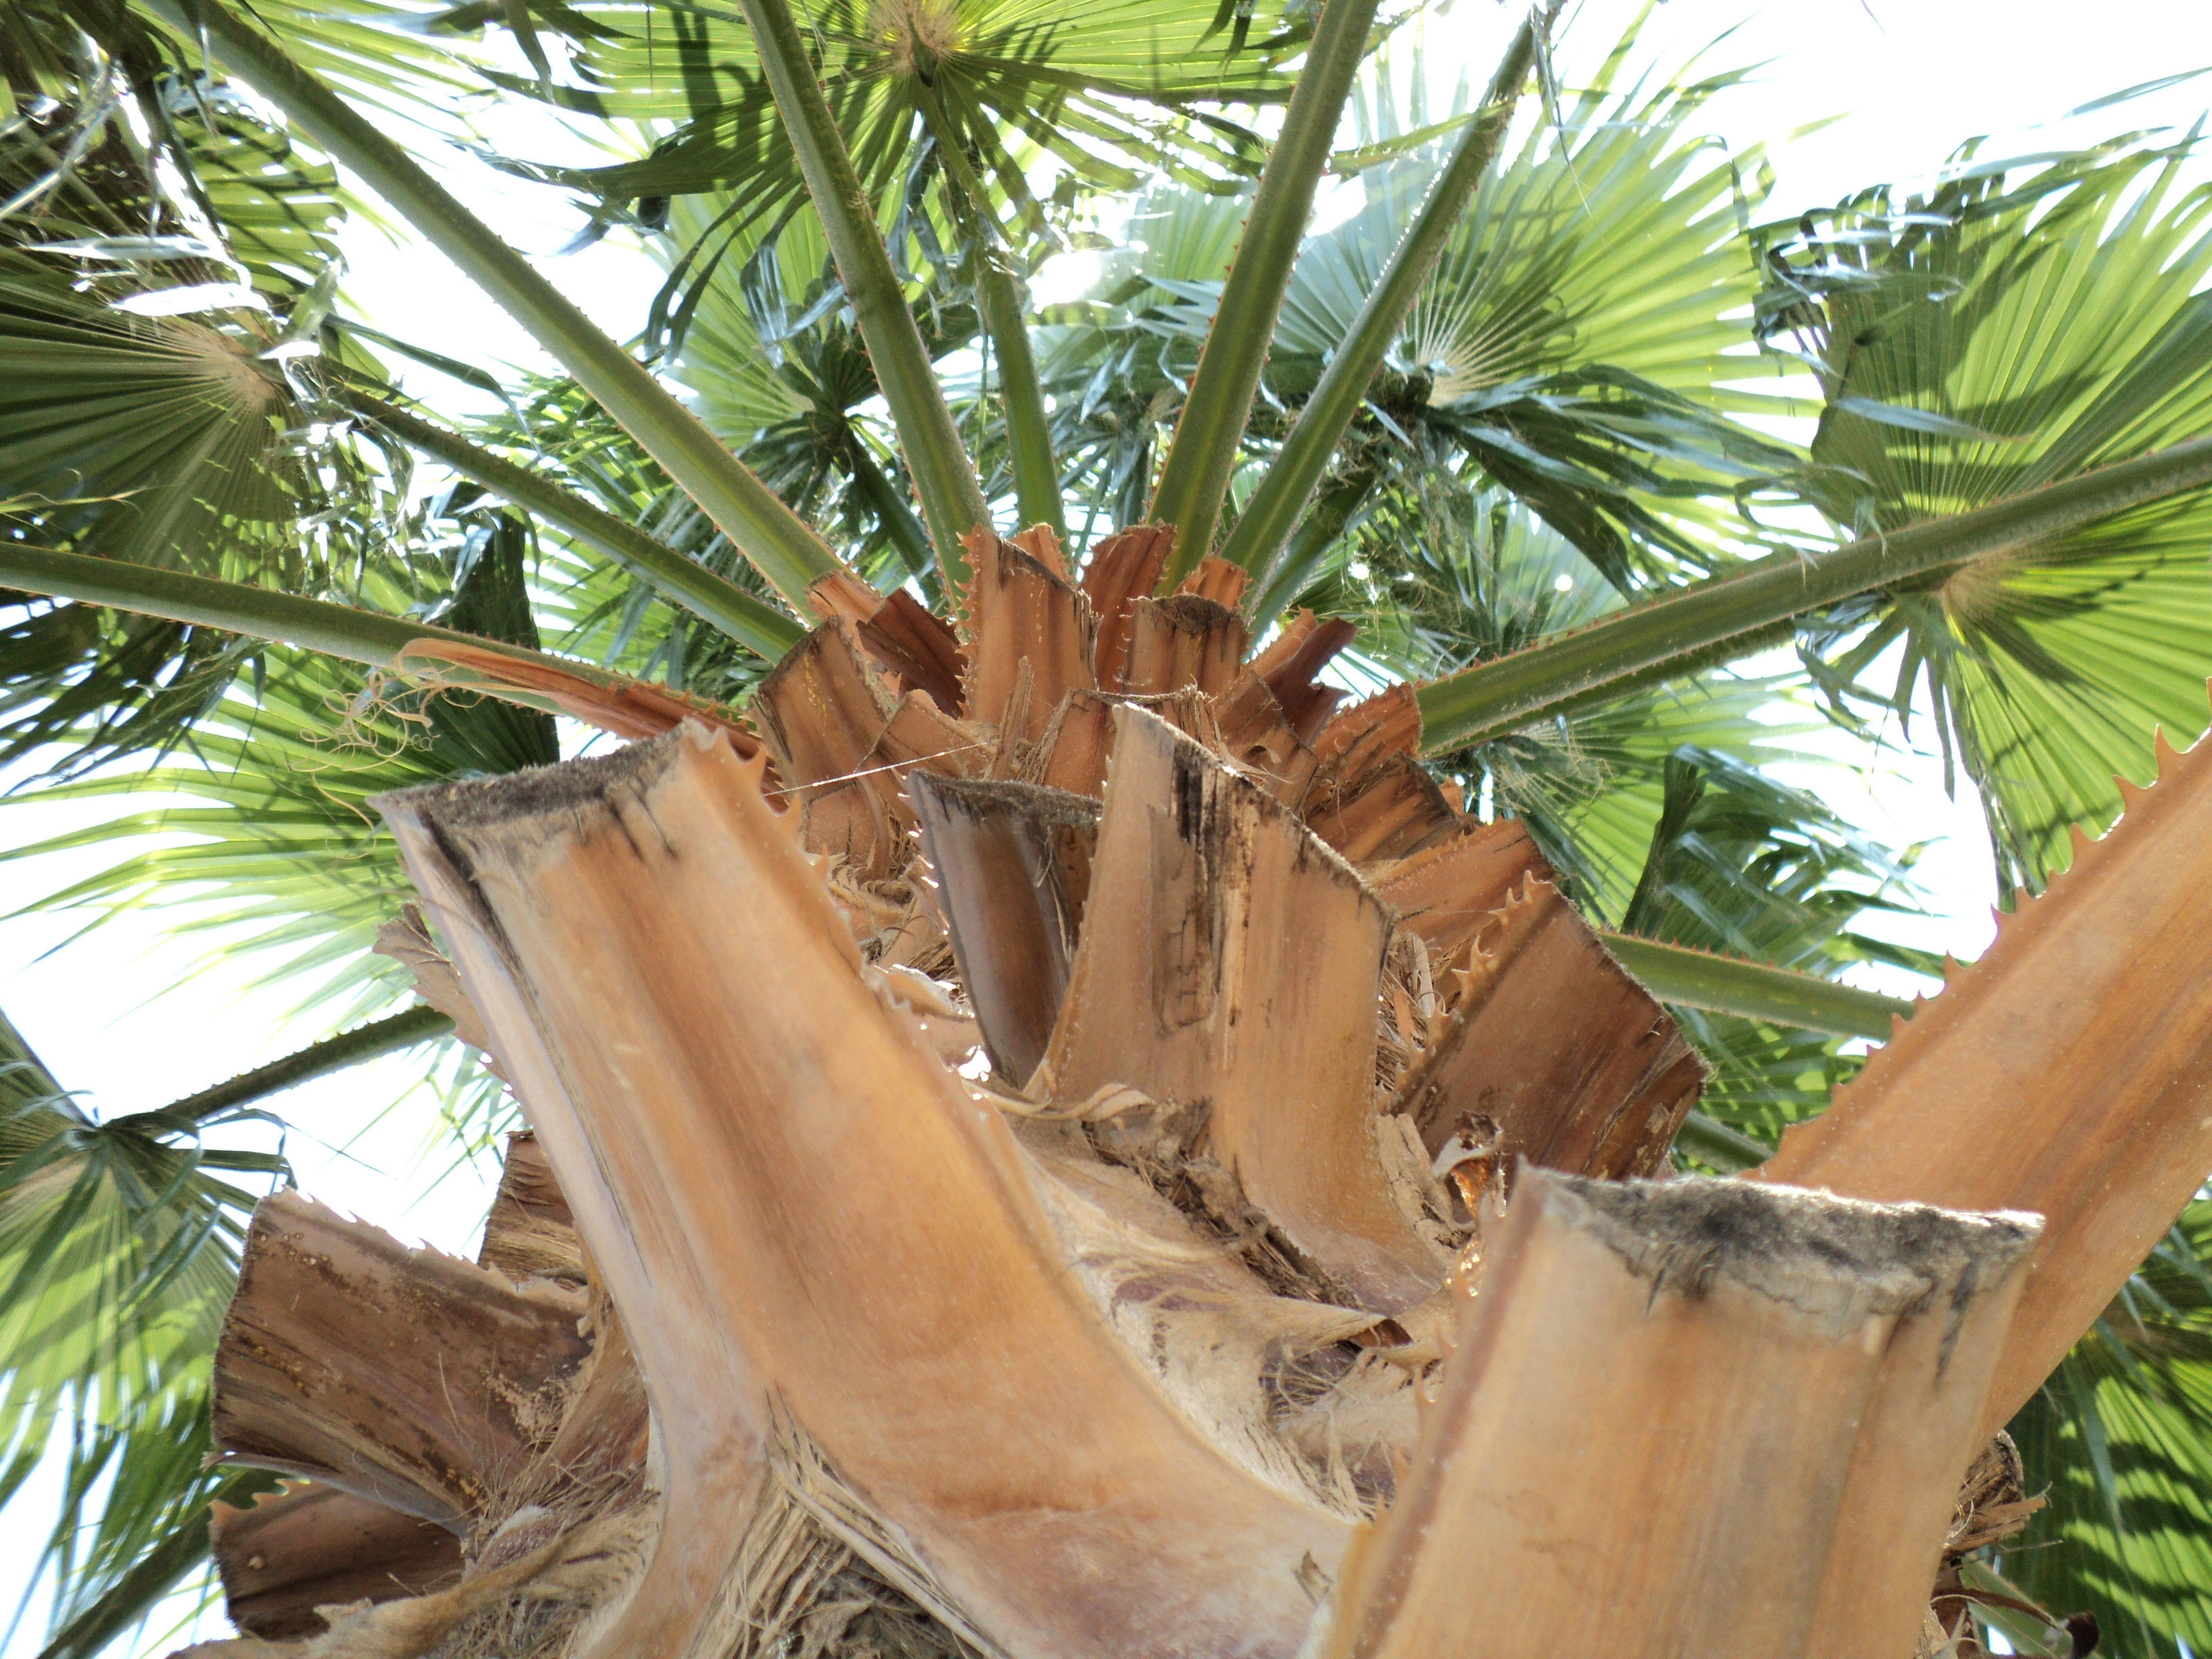
tree, Desert Palm, palm tree, arecales, Sabal palmetto, plant, borassus flabellifer, attalea speciosa, elaeis, botany, woody plant, Paurotis Palm, date palm, terrestrial plant, trunk, cycad